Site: brandenburg
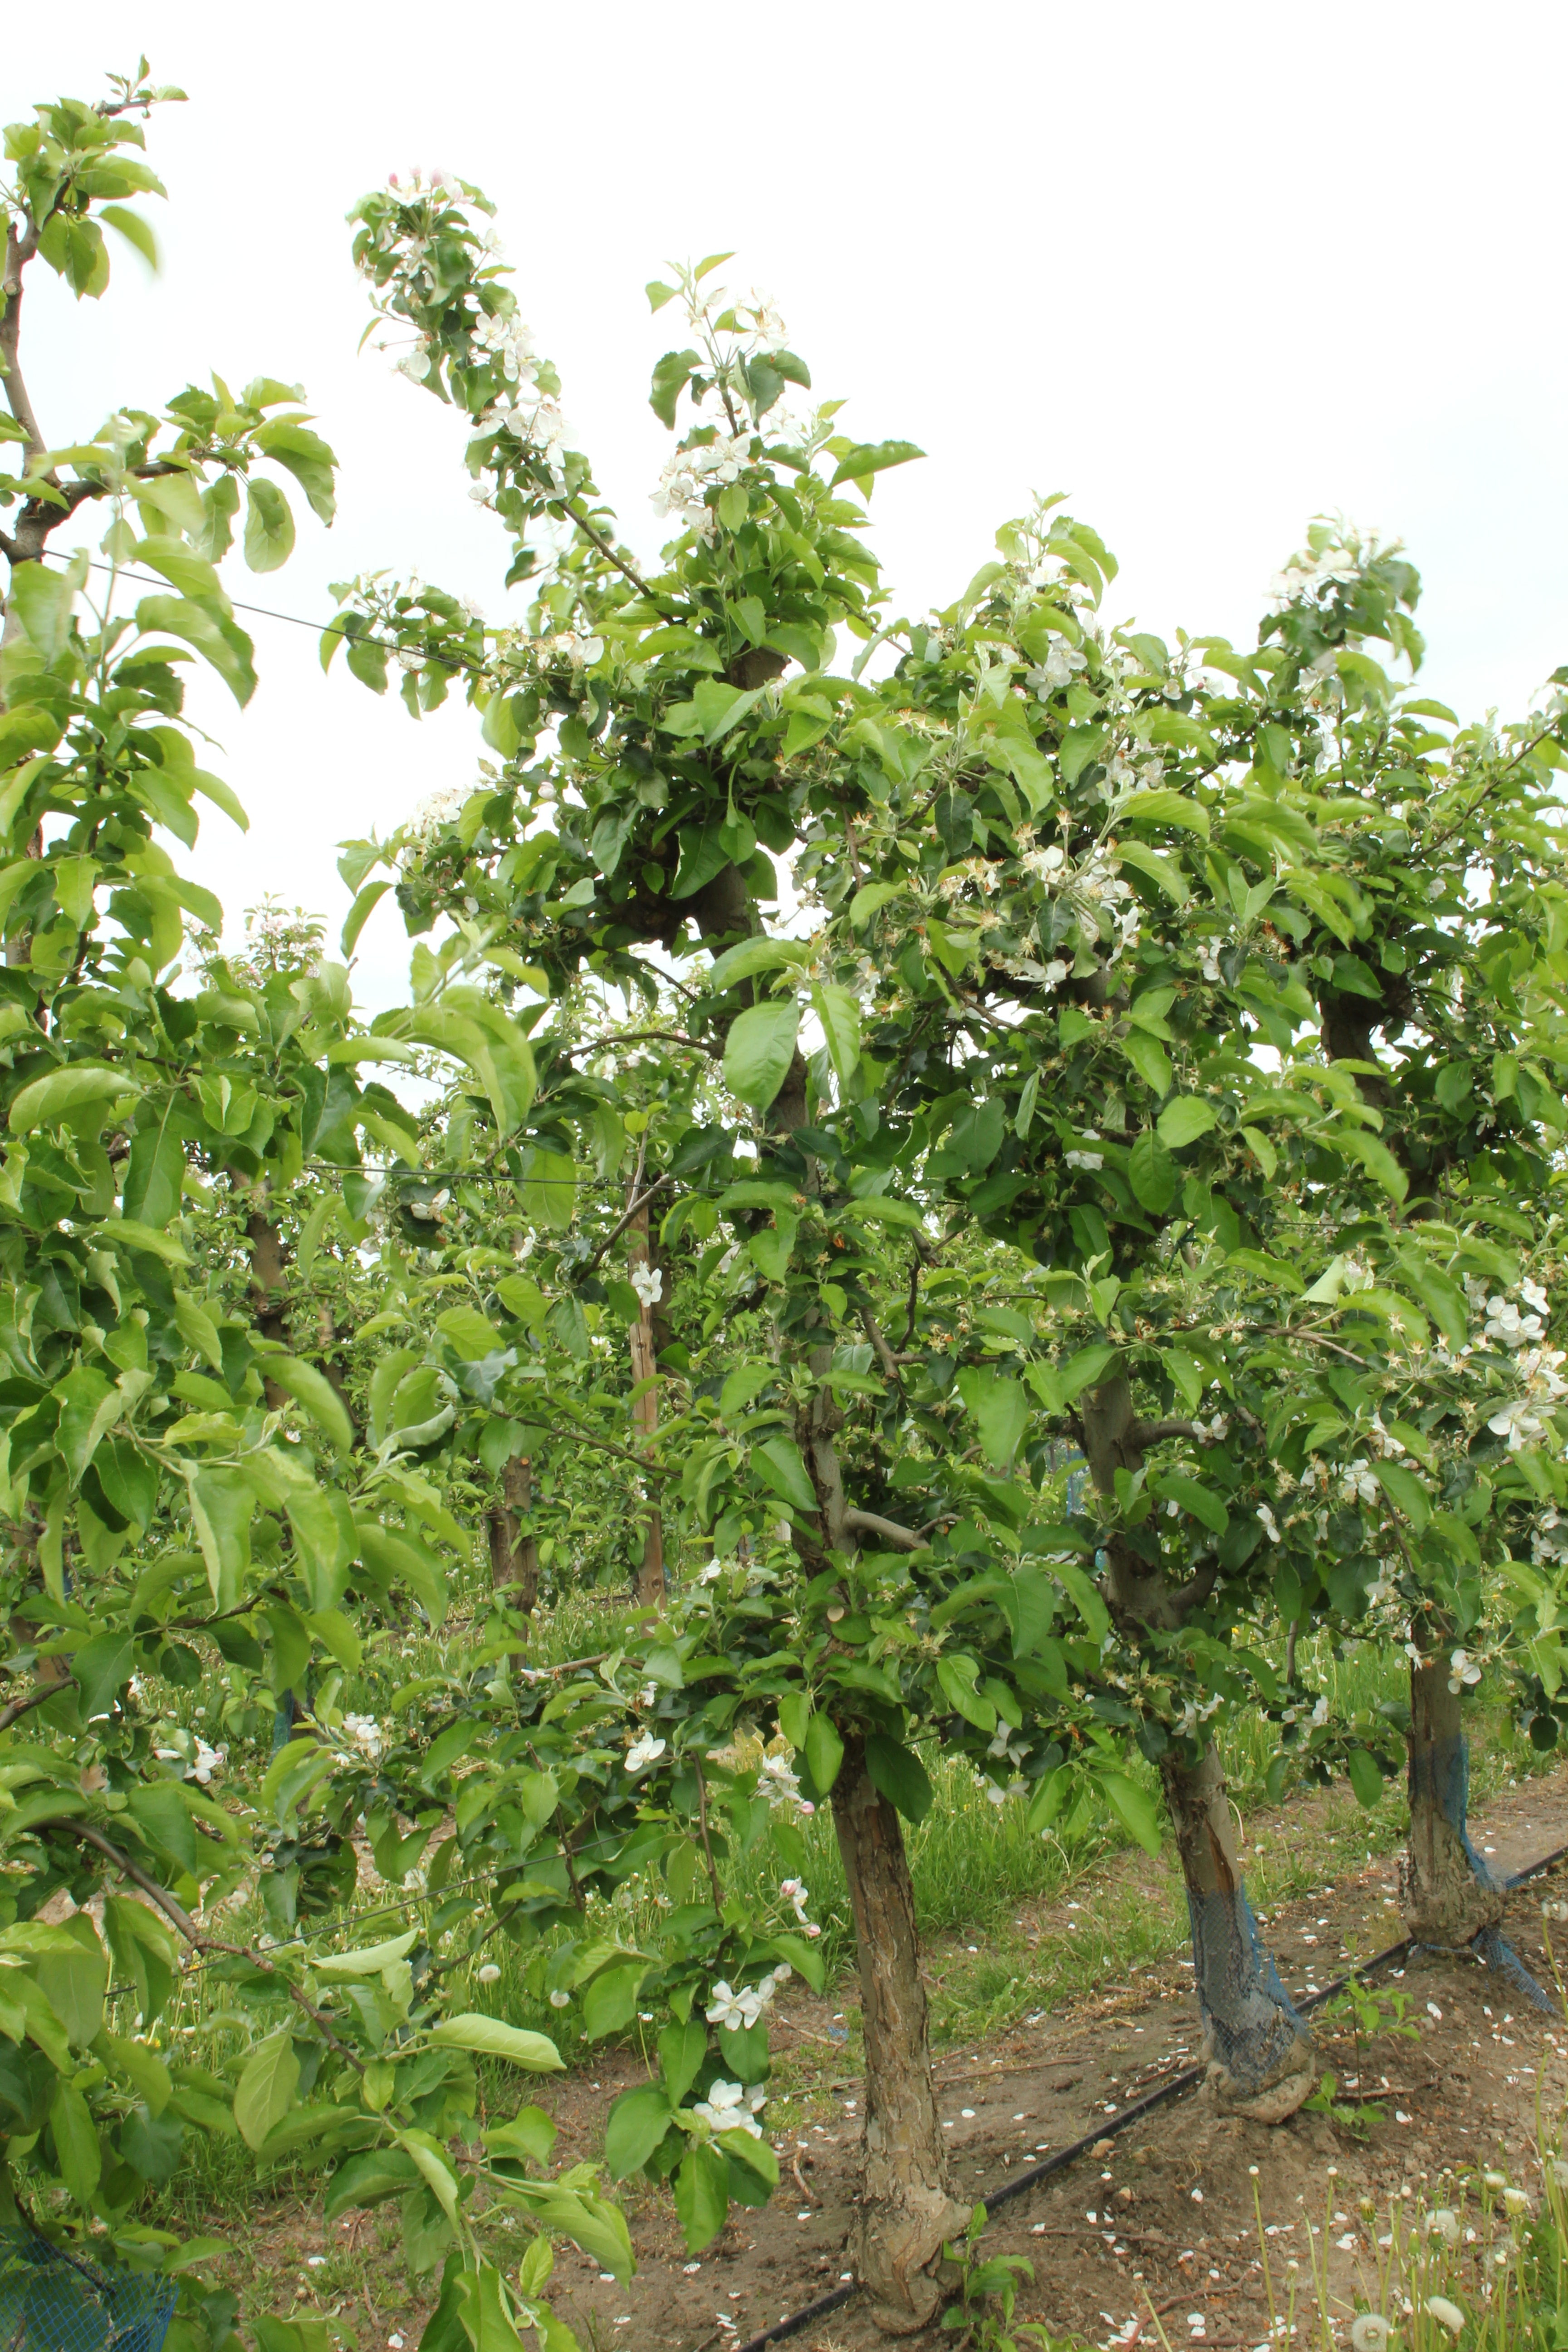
Growth stage (BBCH 67): Flowering